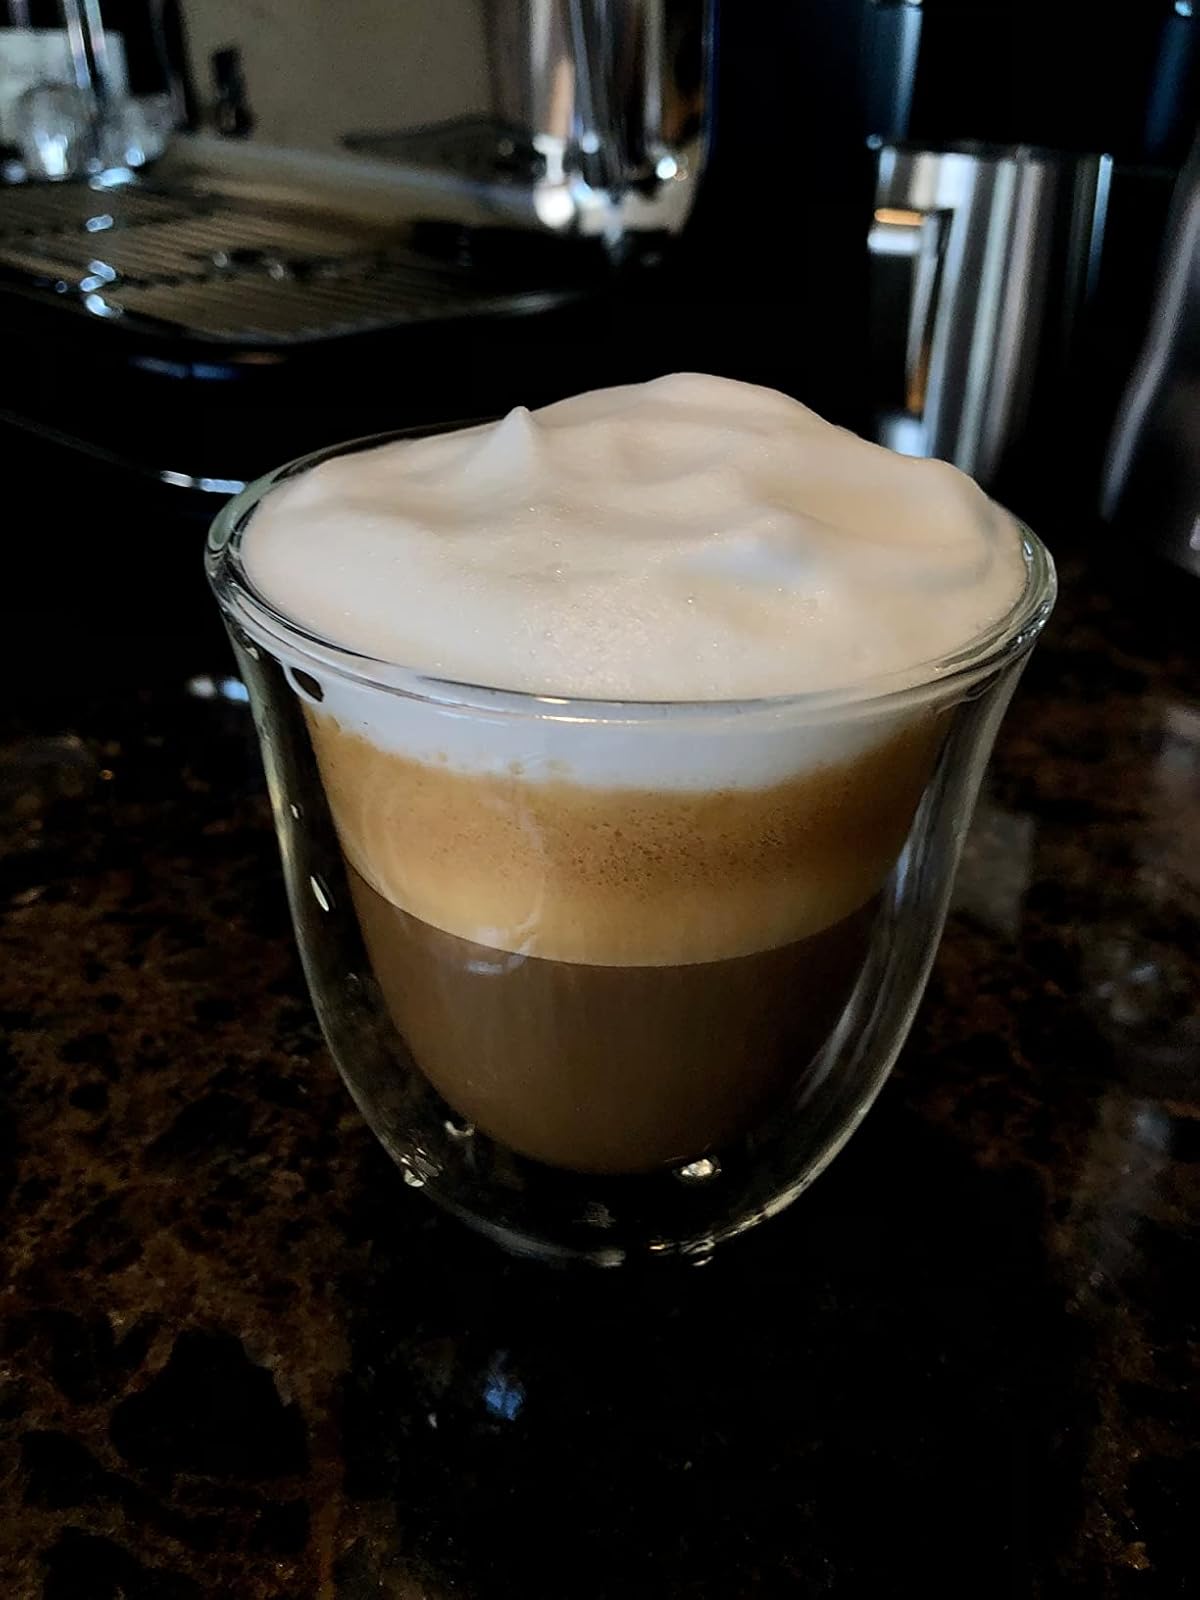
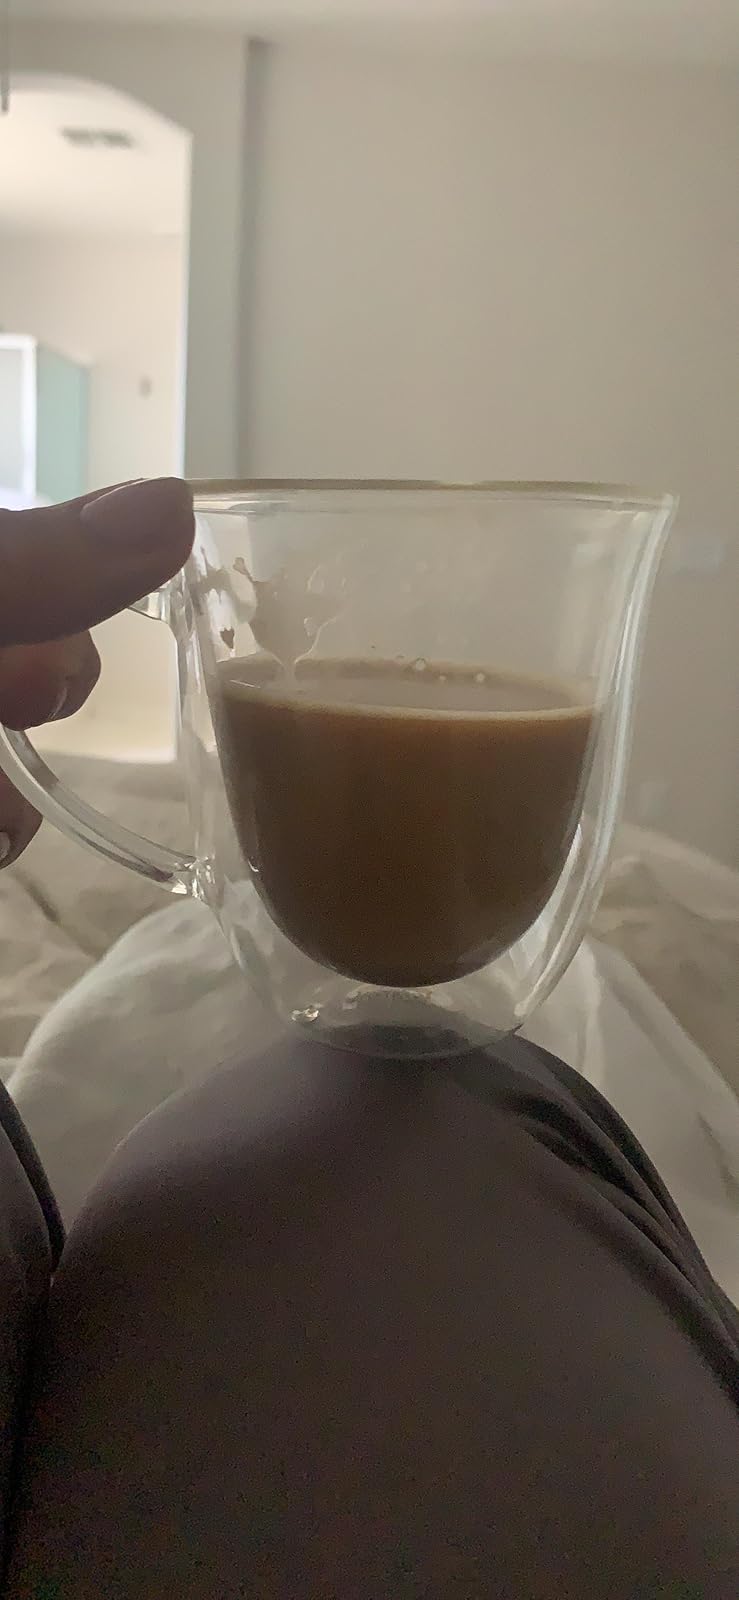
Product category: items_mug
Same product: no